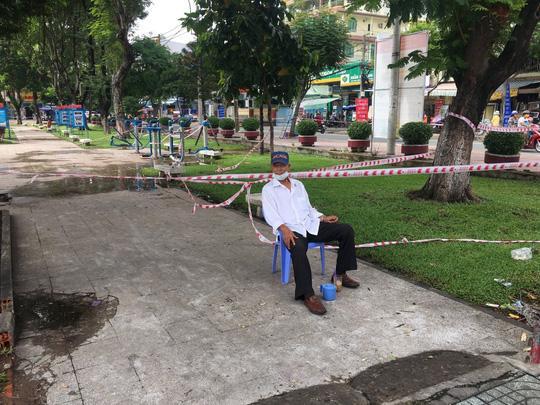
có những sợi dây màu đỏ trắng ở sau lưng người đàn ông